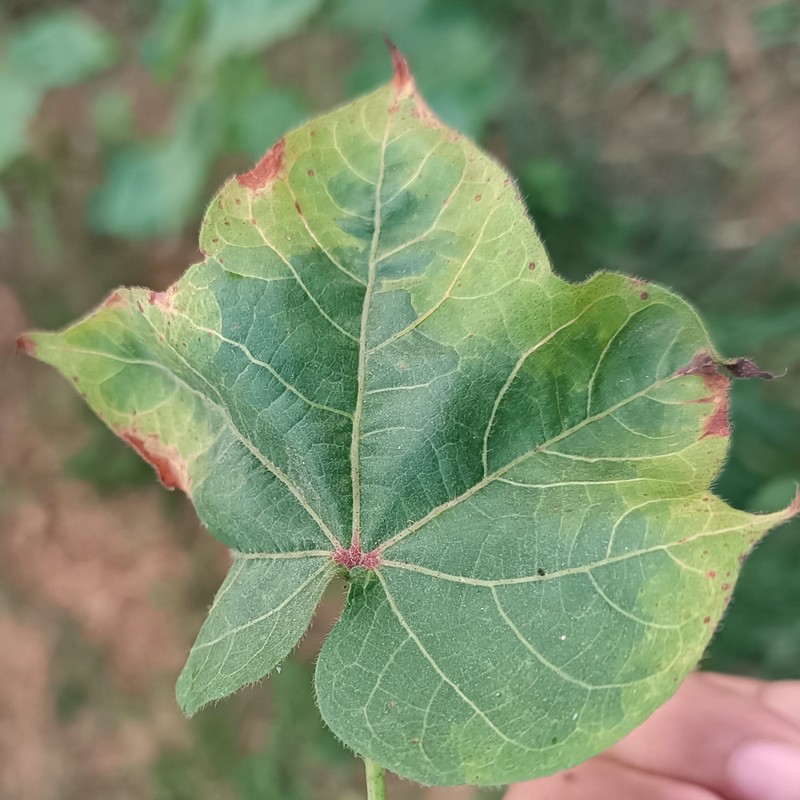
Label: Leaf Hopper Jassids